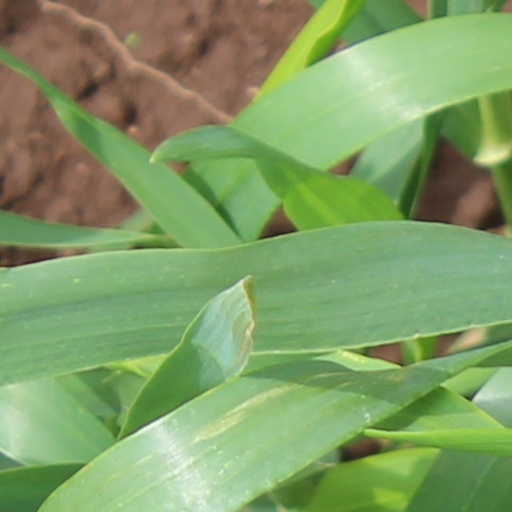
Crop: wheat